Kim Il Sung

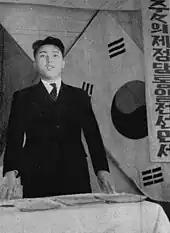
Kim during the 1946 North Korean local elections campaign

North Korean government sources credit Kim with founding the Down-with-Imperialism Union in 1926. He attended Whasung Military Academy in 1926, but found the academy's training methods outdated and quit it in 1927. He then attended Yuwen Middle School in China's Jilin province until 1930, when he rejected the feudal traditions of older-generation Koreans and became interested in communist ideologies. Seventeen-year-old Kim became the youngest member of the , an underground Marxist organization with fewer than twenty members. It was led by Hŏ So, who belonged to the . The police discovered the group three weeks after it formed in 1929, and jailed Kim for several months. Kim's formal education ended after his arrest and imprisonment.